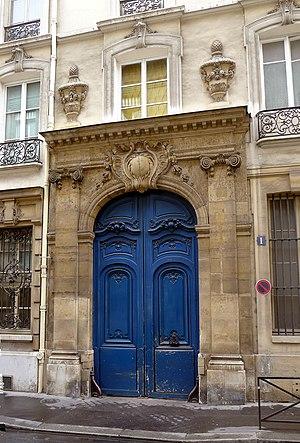
Rue de Lille, n°1 - Paris VII
Cet article recense les monuments historiques du 7ᵉ arrondissement de Paris, en France.
La rue de Lille se situe à Paris dans le 7ᵉ arrondissement.